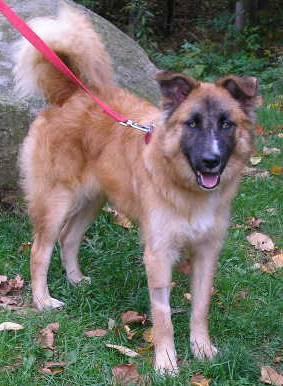
dog